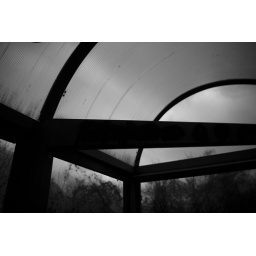
A slightlt dilapidated bus shelter on the road between Podgorica in Montenegro and Bijelo Polje on the border with Serbia